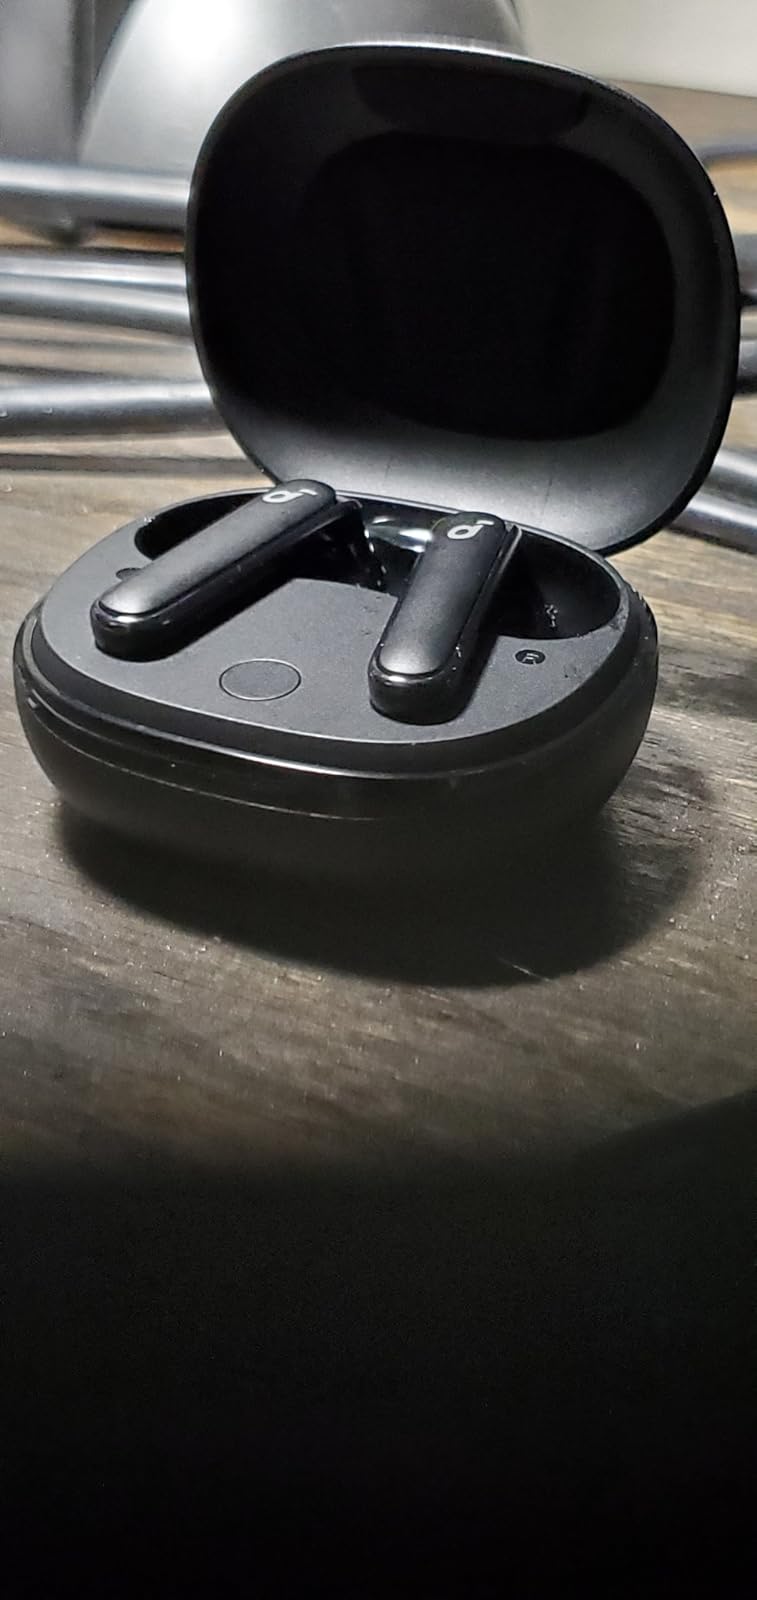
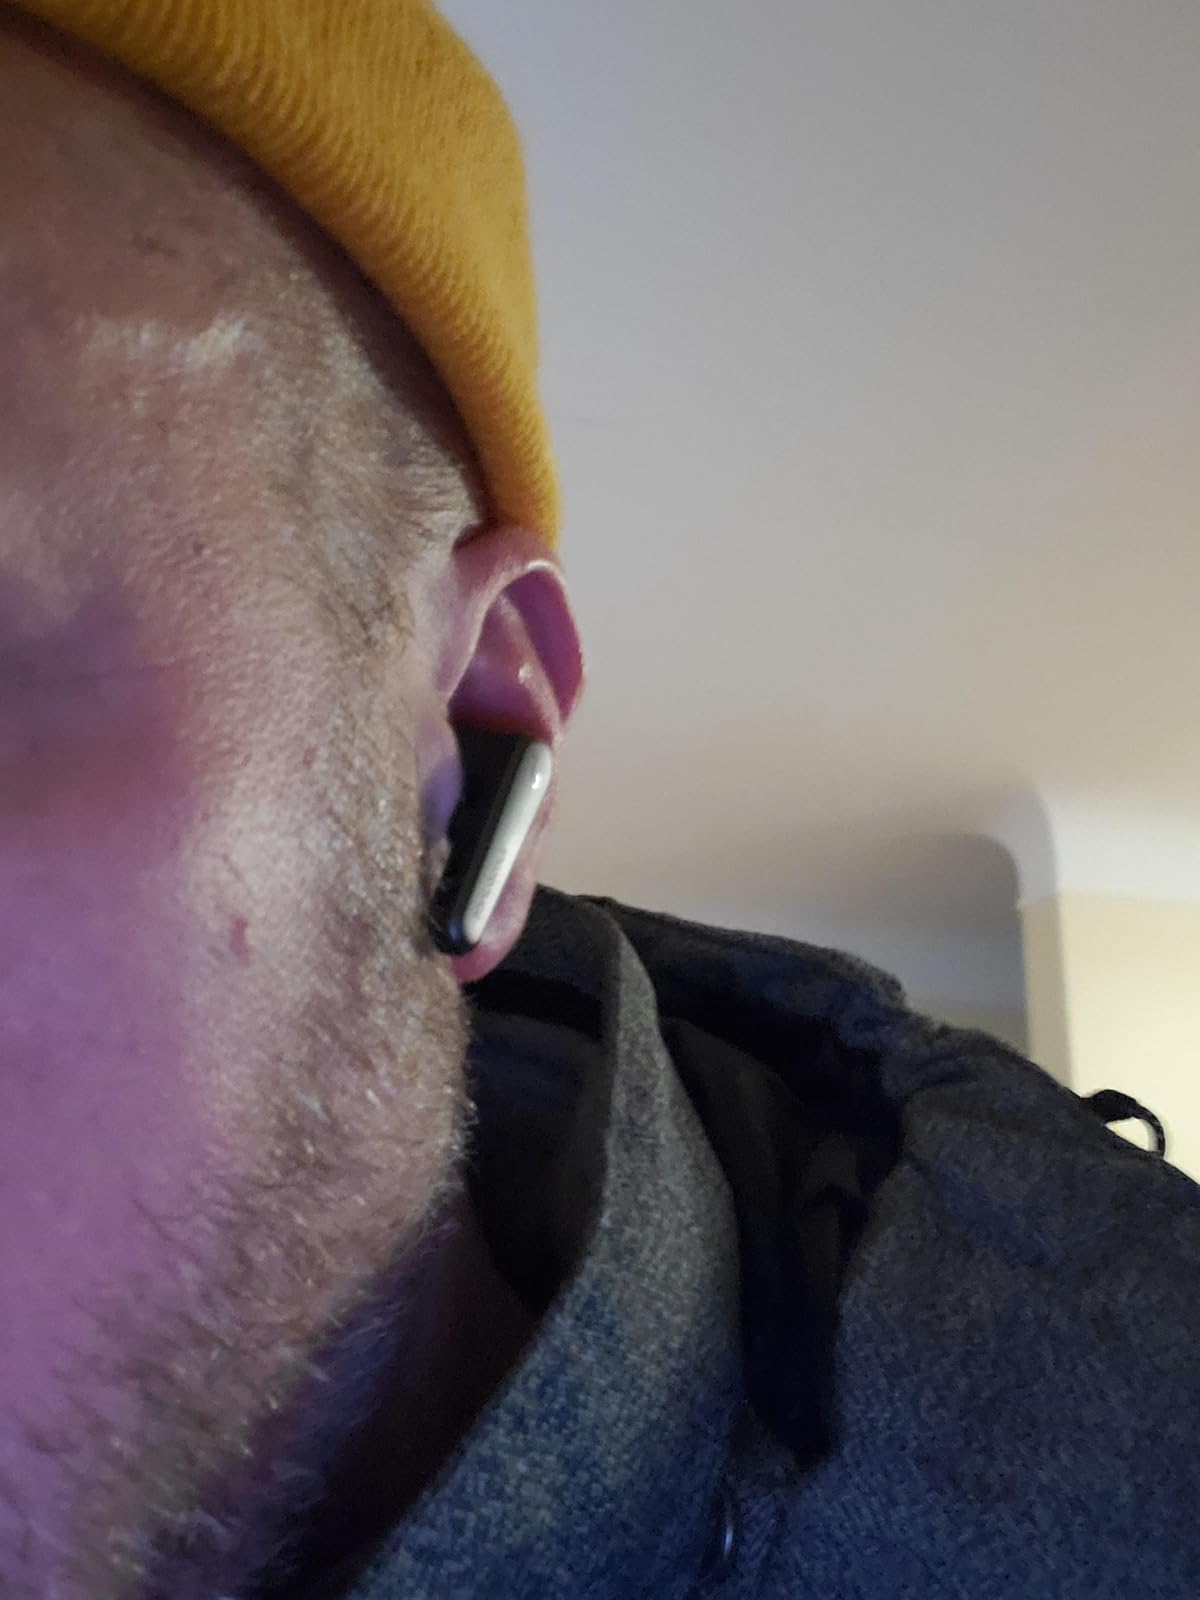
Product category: earbuds
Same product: no